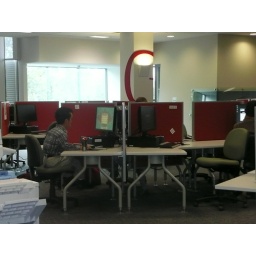
These are the computer hubs in the polytechnic library